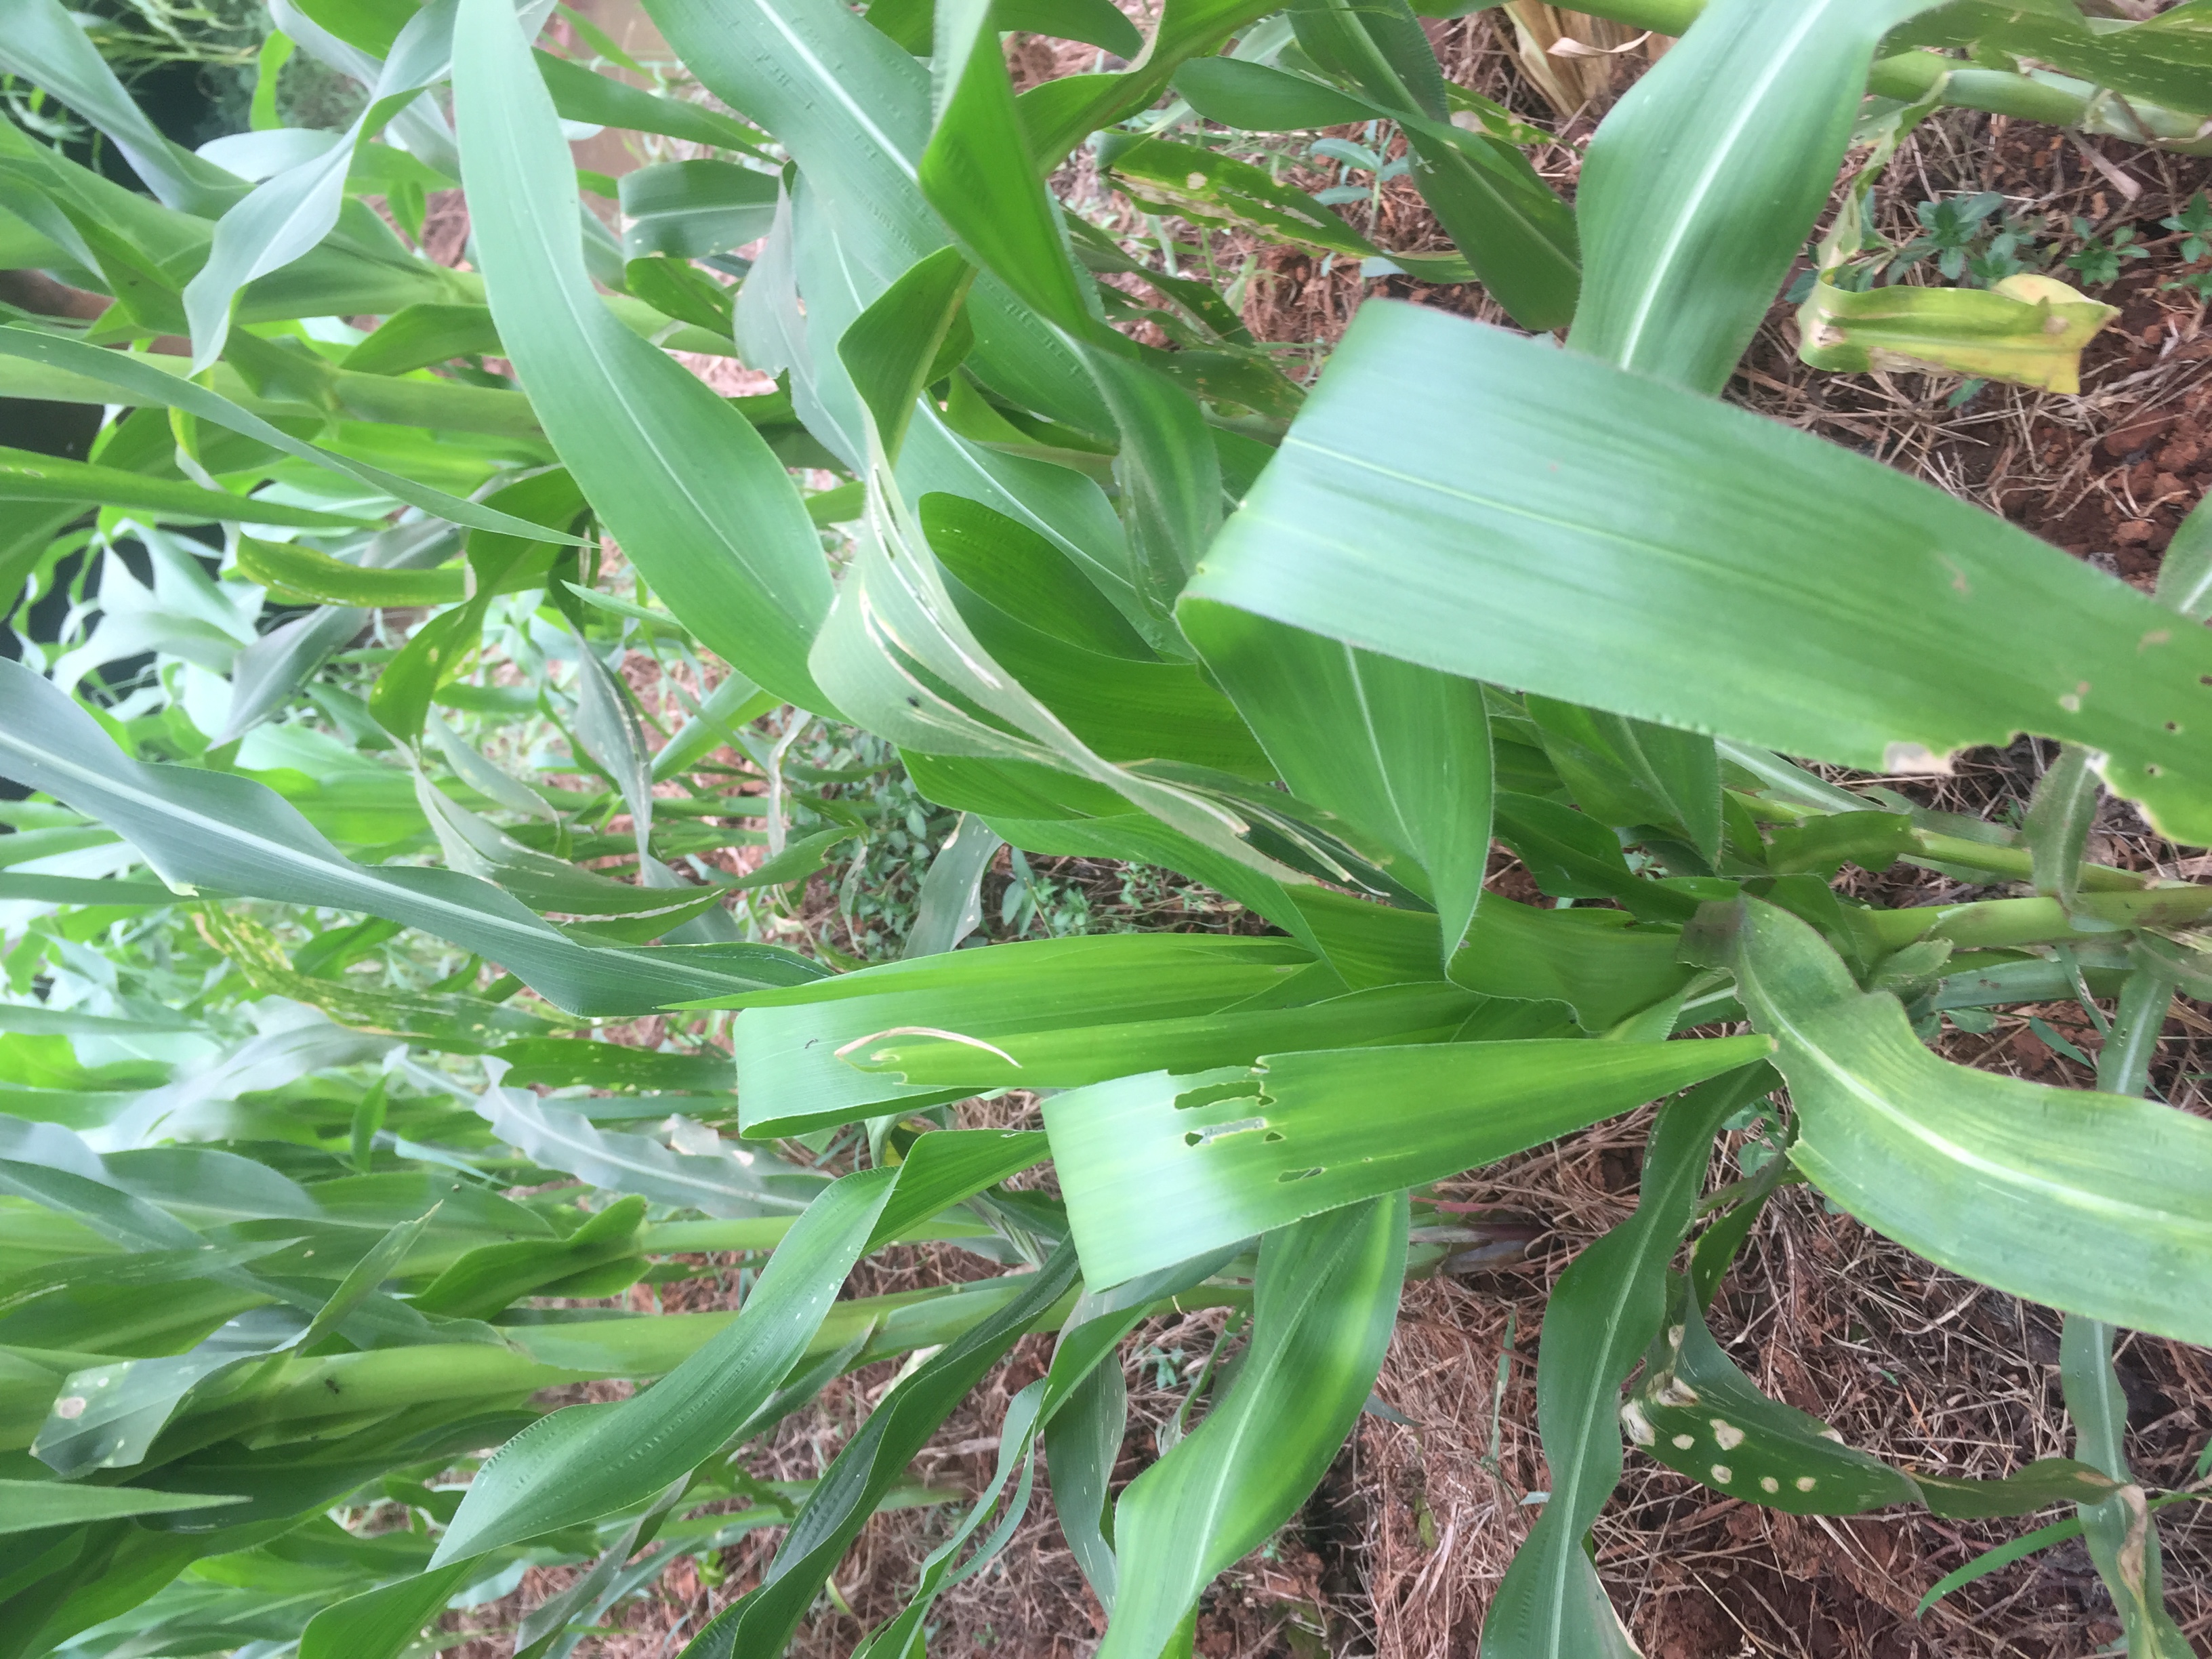
Label: helminthosporium_leaf_blight